Supreme Order of the Most Holy Annunciation

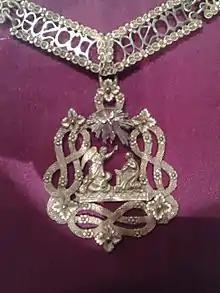
Modern small collar badge of the order

While the "Grand Magisterium" of Prince Aimone of Savoy is limited to his claim, the "Grand Magisterium" of Emanuele Filiberto, Prince of Venice is currently in effect. The governing body of the dynastic orders of the Royal House of Savoy consists of the Sovereign and Grand Master of the Order, the Grand Chancellor of the Order, the Council of the Order, Members, and the Giunta of the Order. The following are some of those that make up the "Grand Magisterium" of the order.